List of depictions of the Virgin and Child

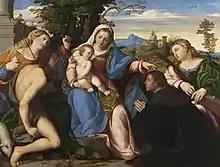
"Sacra conversazione" or Virgin and Child with saints, in this case in a landscape setting with a donor portrait, Palma Vecchio, c. 1519

Virgin and Child or Madonna and Child or Mary and Child usually refers to artistic depictions of Mary and Child Jesus together, as part of both Catholic and Orthodox church traditions, and very notably in the Marian art in the Catholic Church. The various different names are effectively interchangeable, and any particular work may be given different titles by different sources.